Vanessa cardui

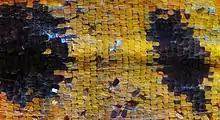
Wing scales.

"V. cardui" is one of the most widespread of all butterflies, found on every continent except Antarctica and South America. In Australia, "V. cardui" has a limited range around Bunbury, Fremantle, and Rottnest Island. However, its close relative, the Australian painted lady ("V. kershawi", sometimes considered a subspecies) ranges over half the continent. Other closely related species are the American painted lady ("V. virginiensis") and the West Coast lady ("V. annabella").